Strasbourg tramway

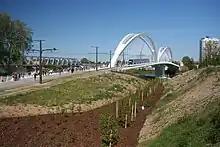
Beatus Rhenanus Bridge across the Rhine to Kehl

An extension of line D from the former terminus at Aristide Briand to Kehl in Germany is now in operation, since 28 April 2017. Construction on this extension involved the building of a new bridge across the Rhine, Beatus Rhenanus Bridge, starting in February 2014. This extension travels the distance from the former terminus through the rest of Strasbourg, to the bridge over the Rhine terminating at Kehl station. A further extension to Kehl Rathaus was planned to open by the end of 2017. The extension as of 2018 included three new stops in France and one in Germany; two more were added in Germany with the subsequent extension opening in 2018. According to early reports, within the first month of operation, the new extension to Kehl's main railway station saw around 10,000 daily users. The extension now serves and Kehl City Hall, allowing easier access to the city center.